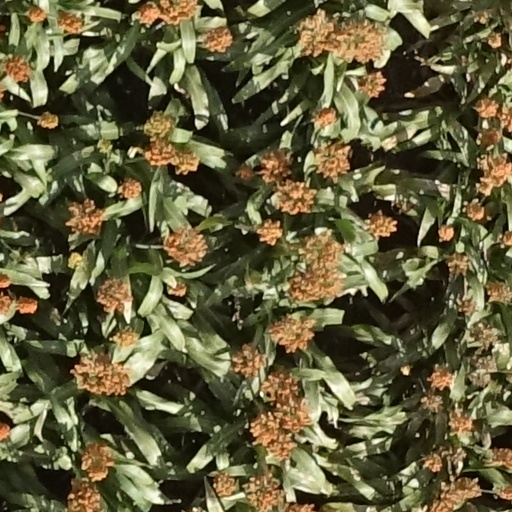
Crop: sorghum